Murray River road bridge, Murray Bridge

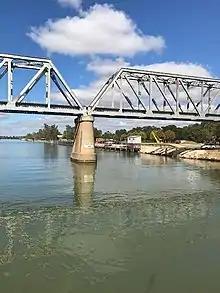
Murray Bridge New high water mark 1956 plaque

The severe droughts of 1967 to 1968, 1981 to 1983, 1991 to 1995, and 2006 to 2011 (the "Millennium drought") reduced the Murray to a trickle.